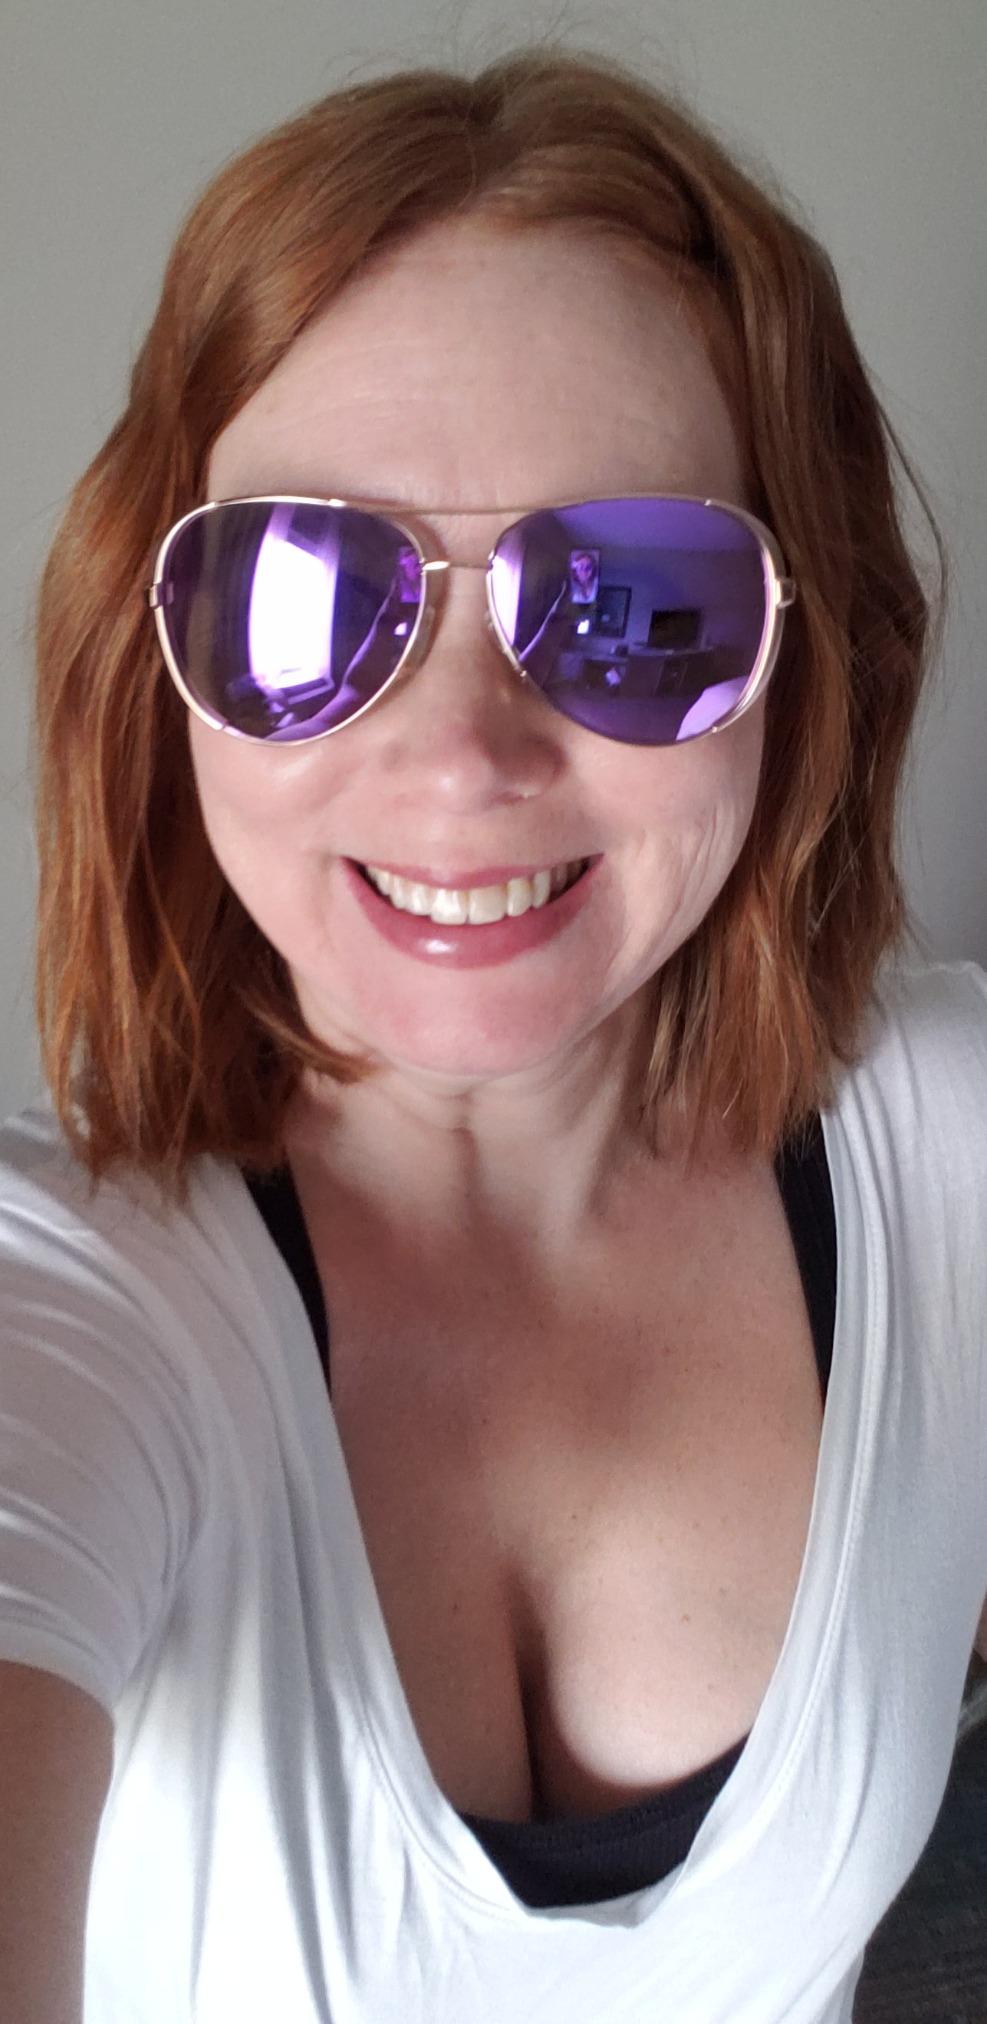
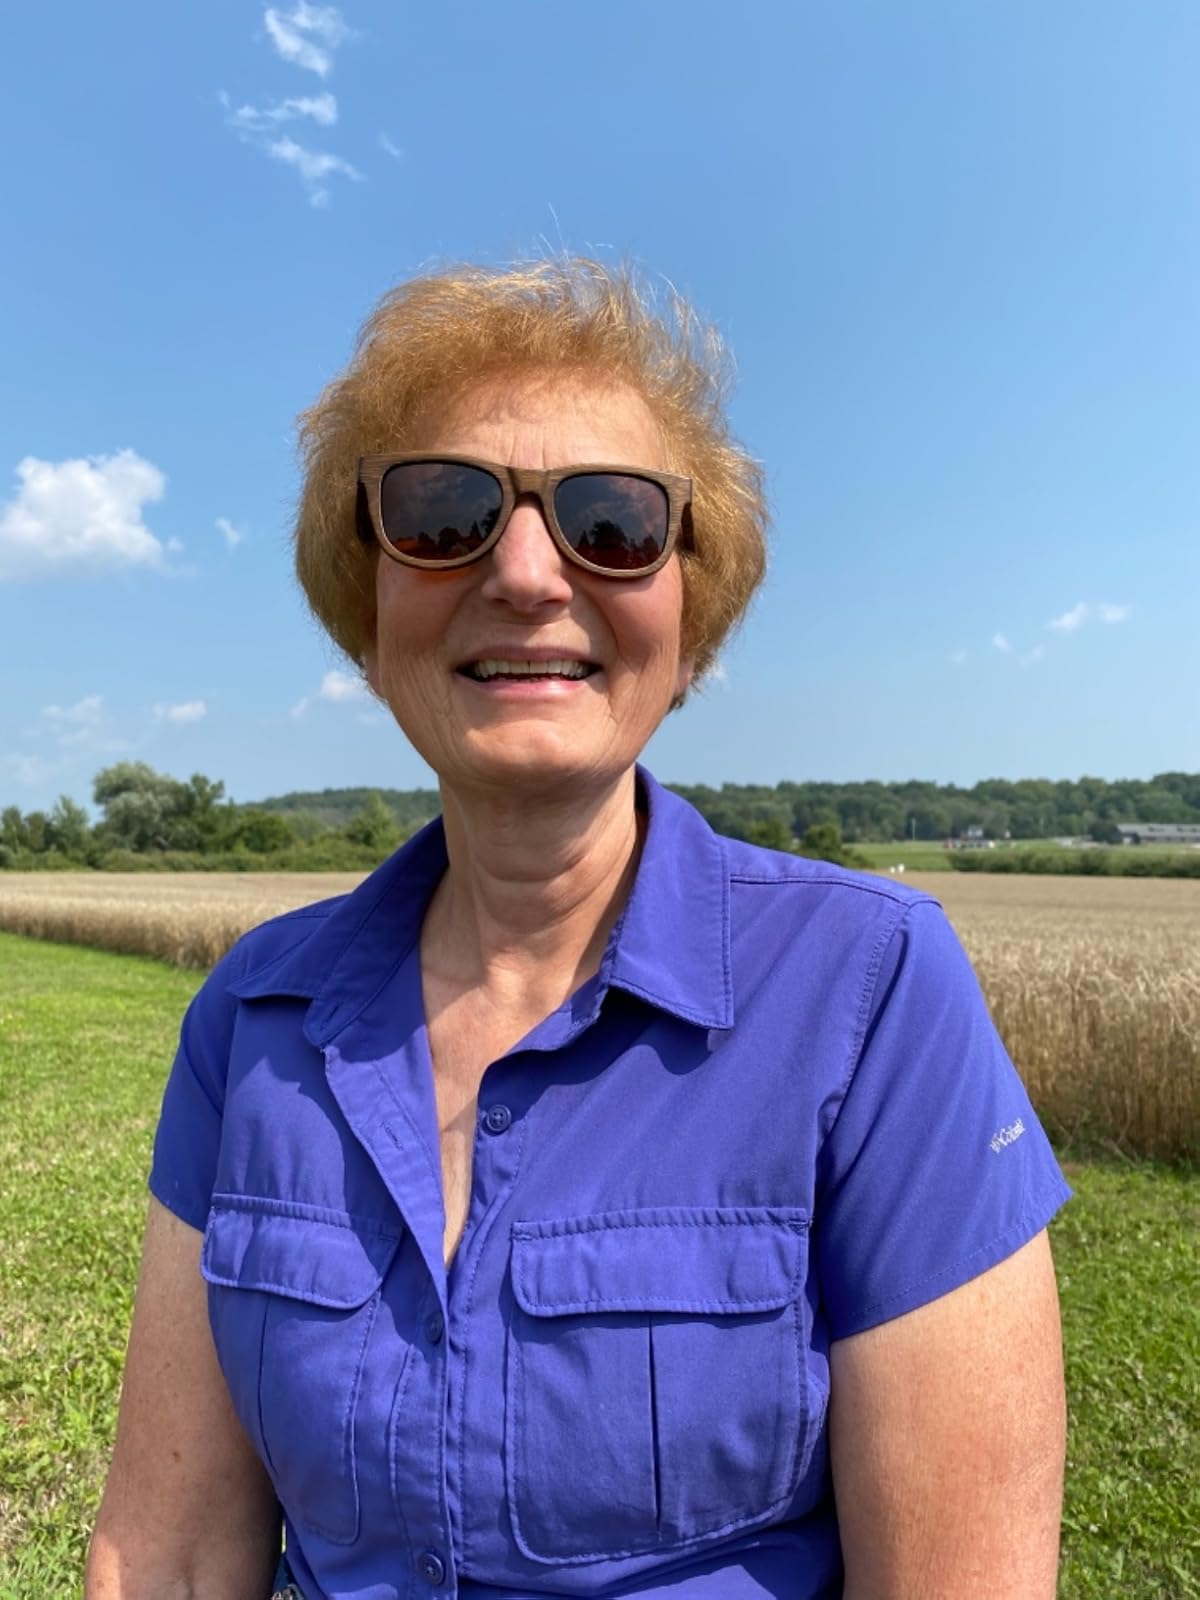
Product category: accessories_sunglasses
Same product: no